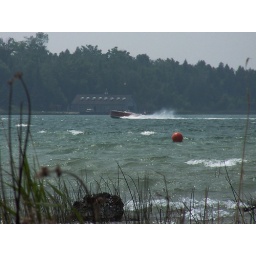
An antique wooden boat swings through Hessel Bay with Brown's boathouse in the background.